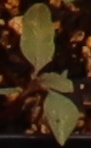
Label: Redroot Pigweed